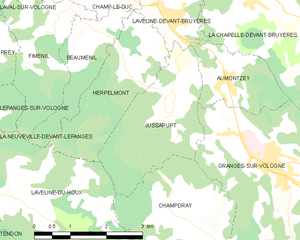
Carte des communes françaises Jussarupt